Dava (Dacian)

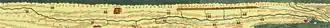
Many "davae" on the Roman Dacia selection from "Tabula Peutingeriana"

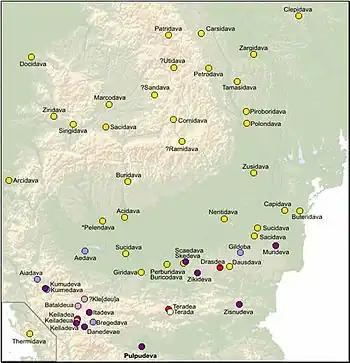
Onomastic range of the Dacian towns with the "-dava" ending, covering Dacia, Moesia, Thrace and Dalmatia

Dava (Latinate plural davae) was a Geto-Dacian name for a city, town or fortress. Generally, the name indicated a tribal center or an important settlement, usually fortified. Some of the Dacian settlements and the fortresses employed the Murus Dacicus traditional construction technique.